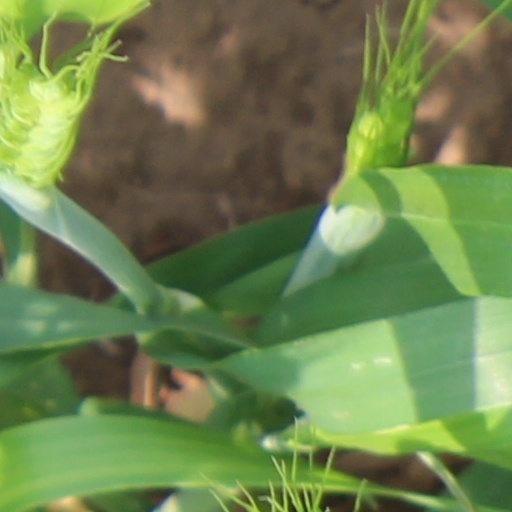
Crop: wheat